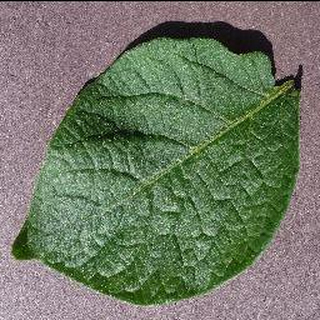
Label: healthy_potato